Christian Graugaard

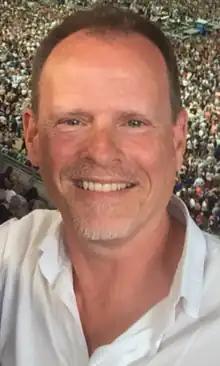
Christian Graugaard

Christian Lykke Graugaard (born 1967) is a Danish medical doctor, author, poet, and professor of sexology at Aalborg University. He has published widely about sexology, both in popular and scientific contexts, and has published a number of collections of his own poetry as well as translations of works by Nordic poets. He has also been a regular contributor to the debate section in the newspaper "Politiken". Furthermore, in his role as director of the organization "Sex & Samfund" (Sex & Society), he is a frequent commentator on issues related to human sexuality in the Danish public debate. He is a critic of the practice of circumcision of boys, arguing that it should only be a legal procedure for boys above the age of 15, the Danish age of sexual consent.